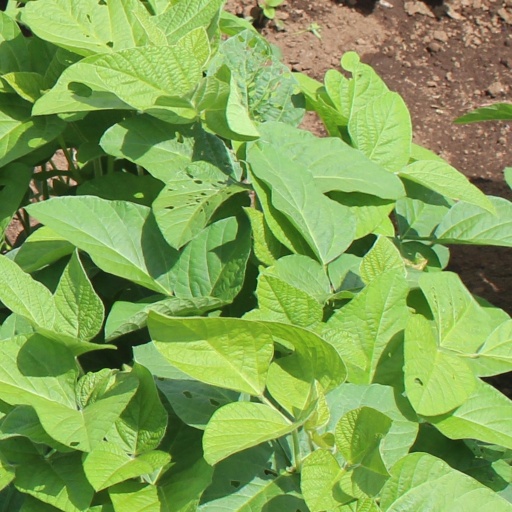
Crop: soybean